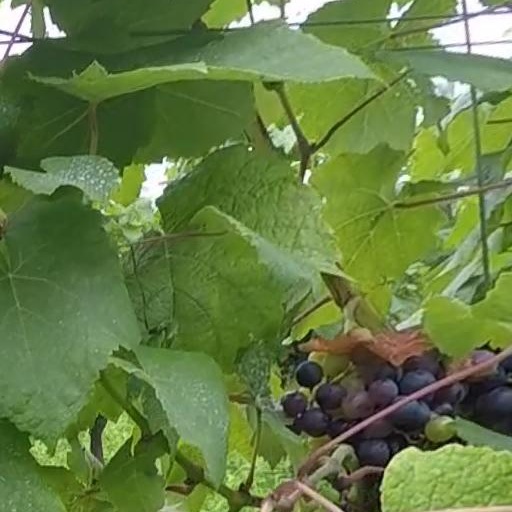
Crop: grape